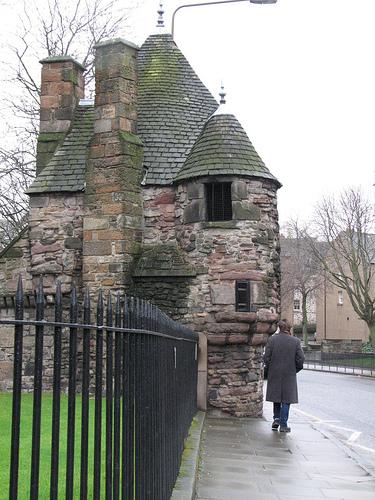
Weather: rain or strom